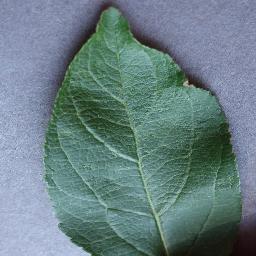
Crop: apple
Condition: healthy